Vladimir Zhoga

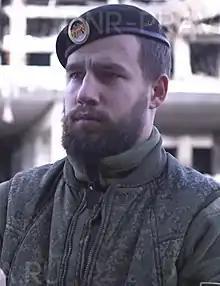
Zhoga in 2016

Vladimir Artyomovich Zhoga (26 May 1993 – 5 March 2022), also known by his "nom de guerre" Vokha, was a separatist who commanded the Sparta Battalion, a pro-Russian separatist force that is involved in the Russo-Ukrainian War. He was also the son of the Russian political military commander, Artem Zhoga.